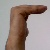
The image shows a hand gesture representing a space in Indian Sign Language.